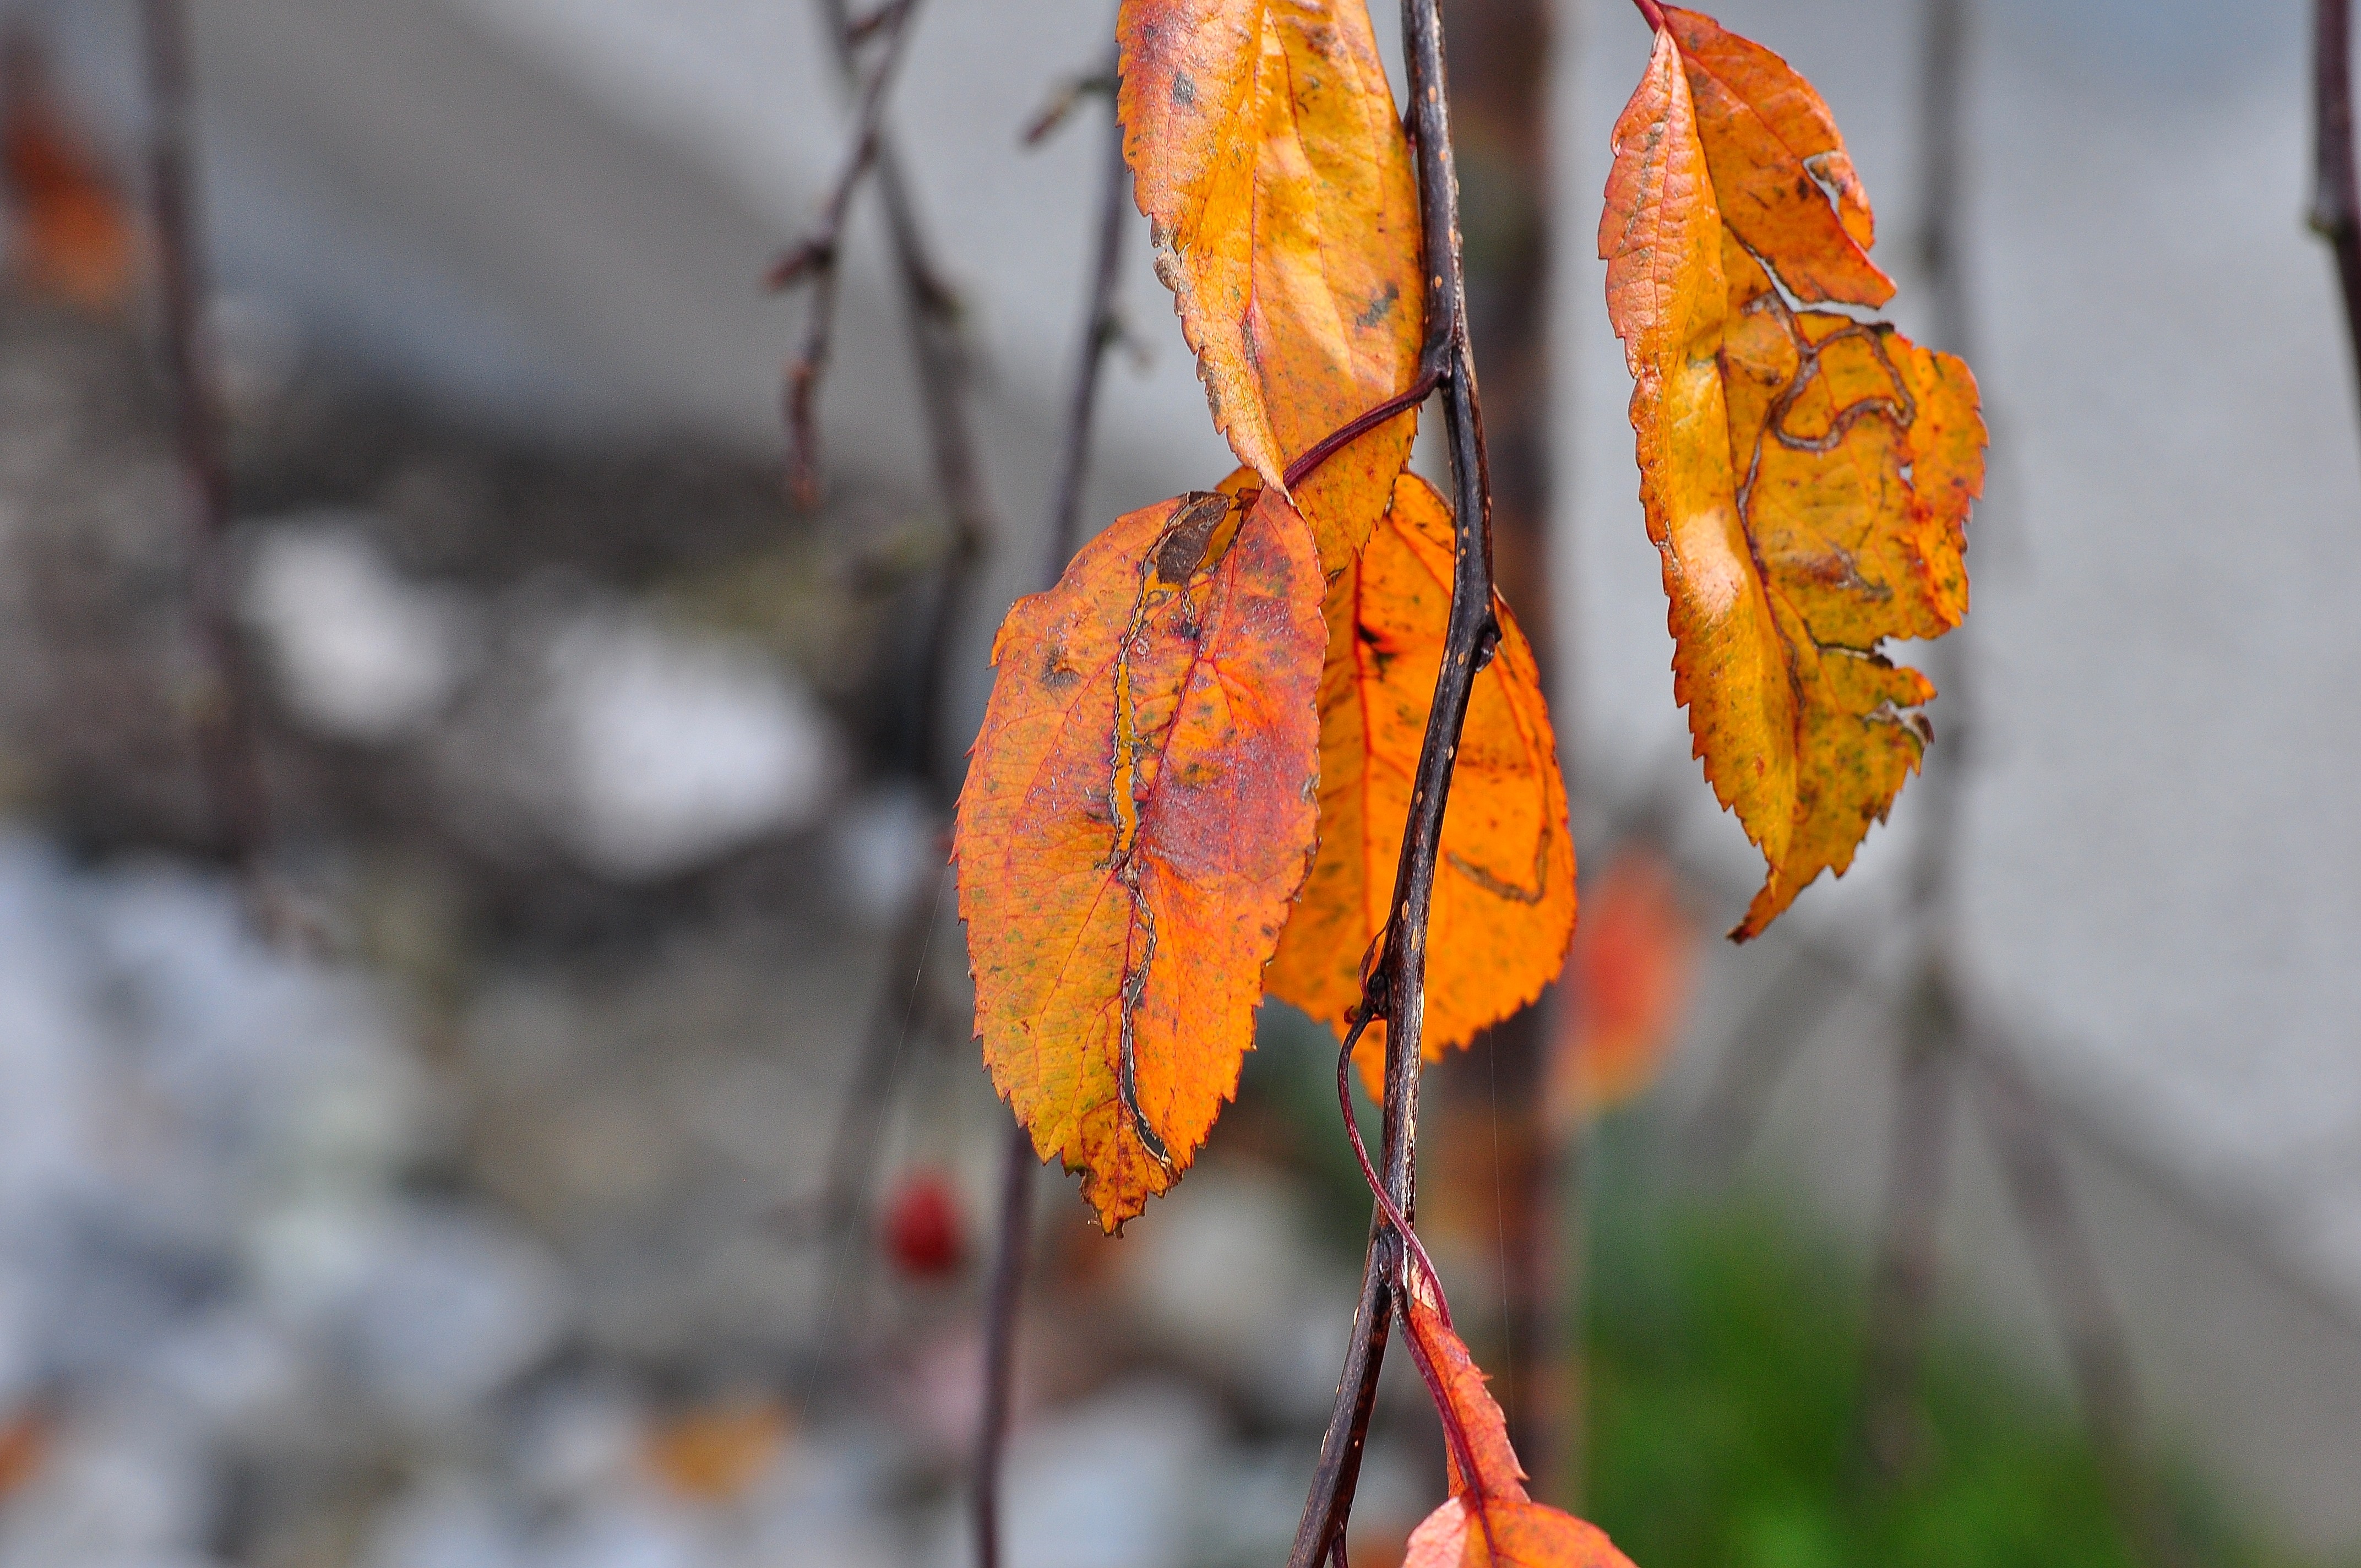
tree, nature, branch, plant, leaf, flower, spring, macro, autumn, botany, yellow, flora, season, maple tree, maple leaf, close up, leaves, macro photography, plant stem